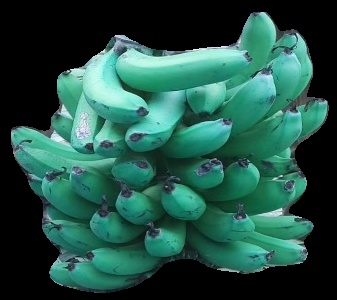
Variety: pachbale
Grade: grade3